Mycobacterium tuberculosis

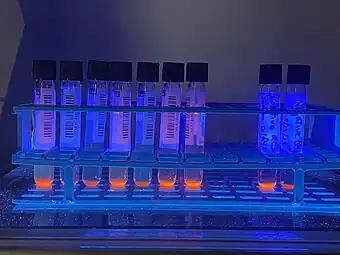
Mycobacteria growth indicator tube samples emitting fluorescence in ultraviolet light

Other bacteria are commonly identified with a microscope by staining them with Gram stain. However, the mycolic acid in the cell wall of "M. tuberculosis" does not absorb the stain. Instead, acid-fast stains such as Ziehl–Neelsen stain, or fluorescent stains such as auramine are used. Cells are curved rod-shaped and are often seen wrapped together, due to the presence of fatty acids in the cell wall that stick together. This appearance is referred to as cording, like strands of cord that make up a rope. "M. tuberculosis" is characterized in tissue by caseating granulomas containing Langhans giant cells, which have a "horseshoe" pattern of nuclei.